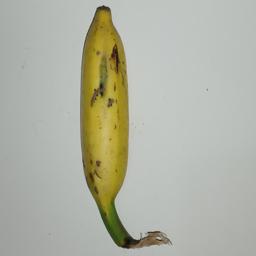
Ripeness: Semi-ripe